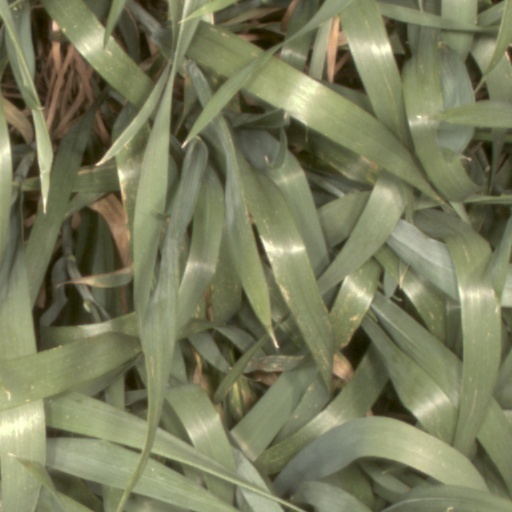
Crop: wheat